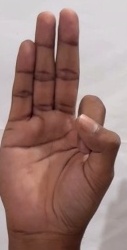
ASL sign: F